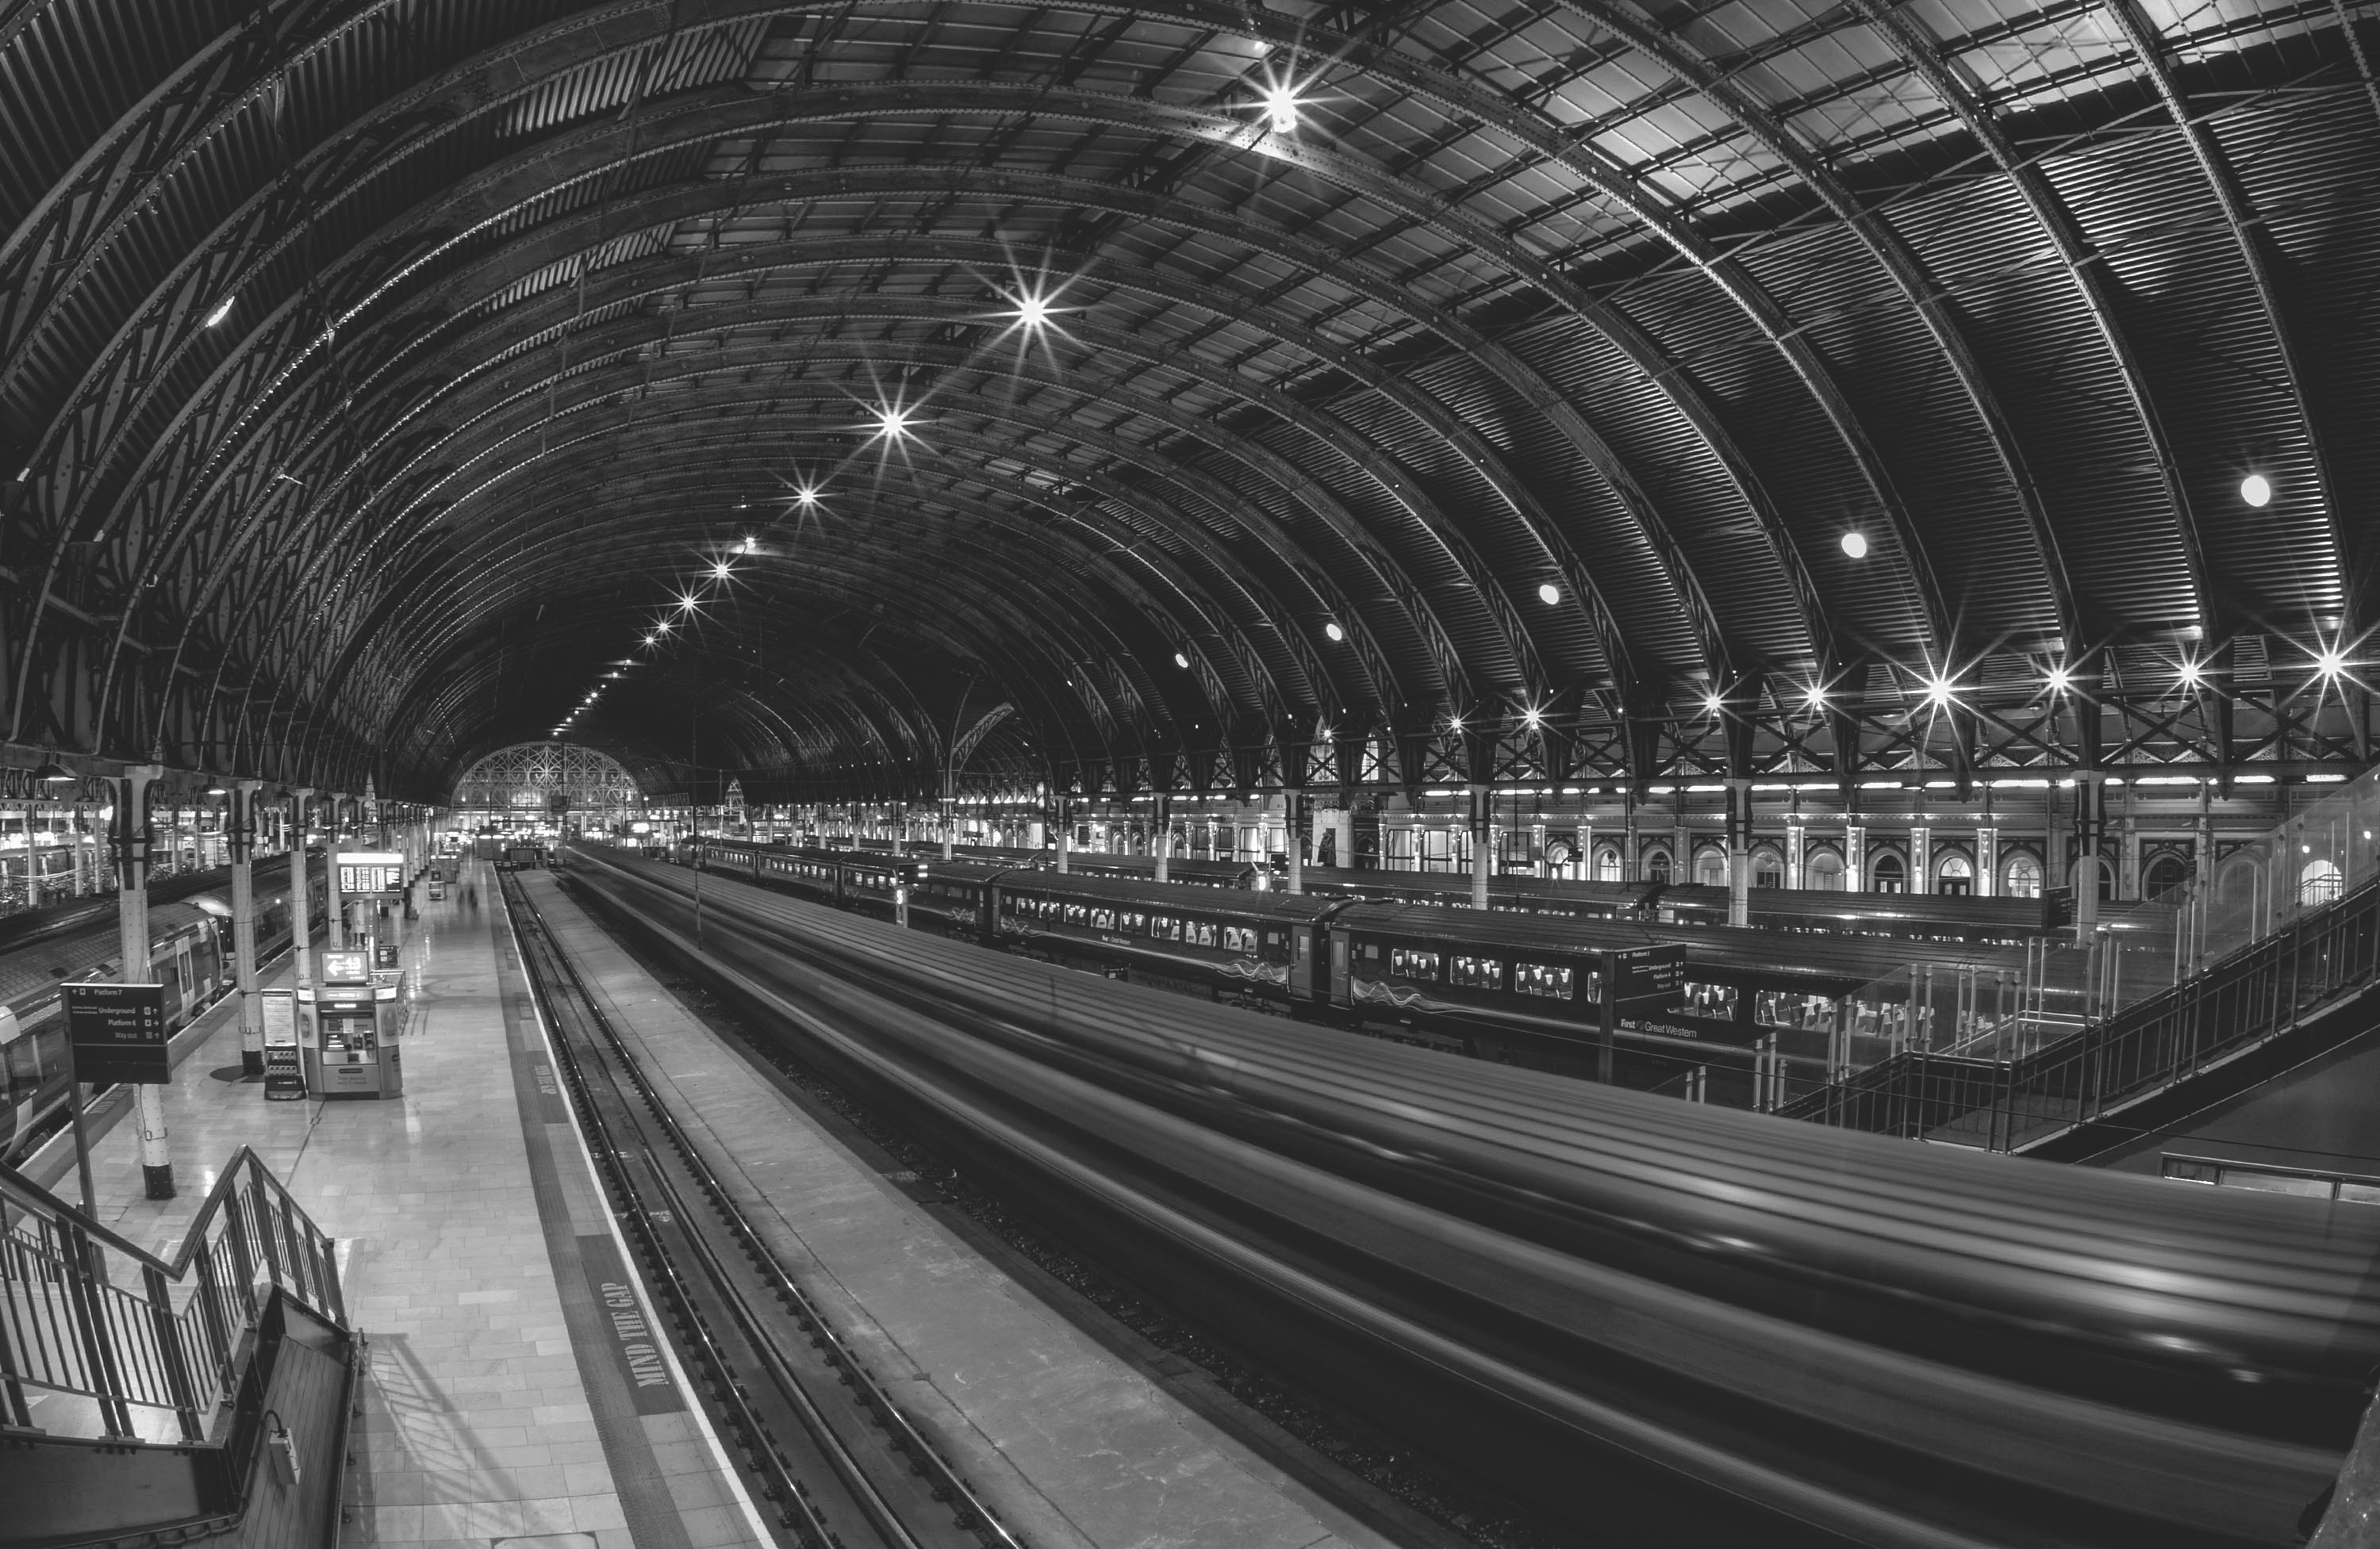
black and white, tunnel, transport, line, monochrome, public transport, infrastructure, symmetry, monochrome photography